Rurouni Kenshin: Trust & Betrayal

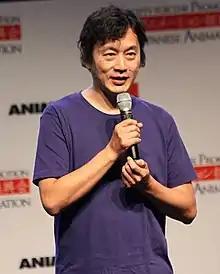
Director Kazuhiro Furuhashi returned from the 1990s TV series to make "Trust & Betrayal"

Director Kazuhiro Furuhashi returned from the 1990s "Rurouni Kenshin" television series and requested Masahide Yanagisawa to design the character based on his skills. Masashi Shogo worked for the screenplay. Another staff member was Yuji Mitsuya who worked as recording director. Furuhashi took liberty with the animation and often did stares from Yukishiro Enishi's point of view to see his sister die. While the OVAs are notorious for its violence, Furuhashi decided to use only the first episode as a major delivery of Kenshin's murders in order to tone down the gore. Nevertheless, Furuhashi aimed to make the fights realistic to give the viewers a disturbed impression whenever somebody is cut and the symbolism in Kenshin's scar. Furuhashi was mainly influenced by the drama "Hissatsu" when making the OVA. In order to contrast the style of the television series, Furuhashi watched "Zatoichi" movies. He also used influences from Akira Kurosawa's works and the novel "Rashomon". Furuhashi wanted to make the art more realistic, resulting in kimonos and hakama moving in a different fashion too.